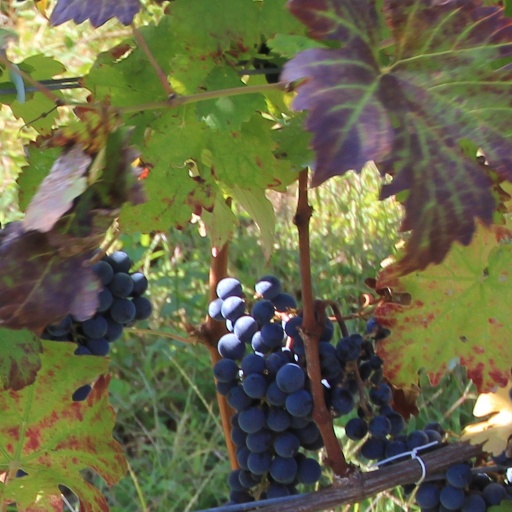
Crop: grape